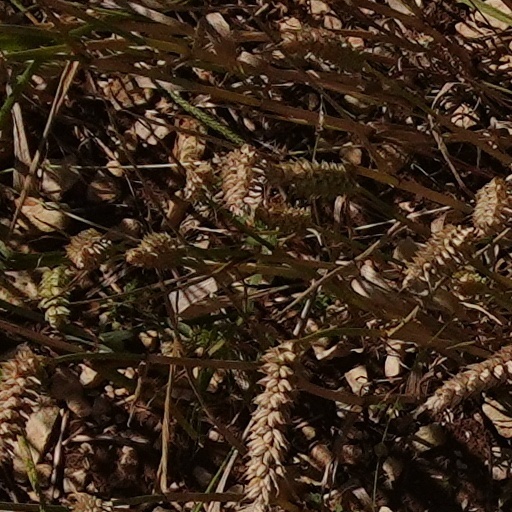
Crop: wheat